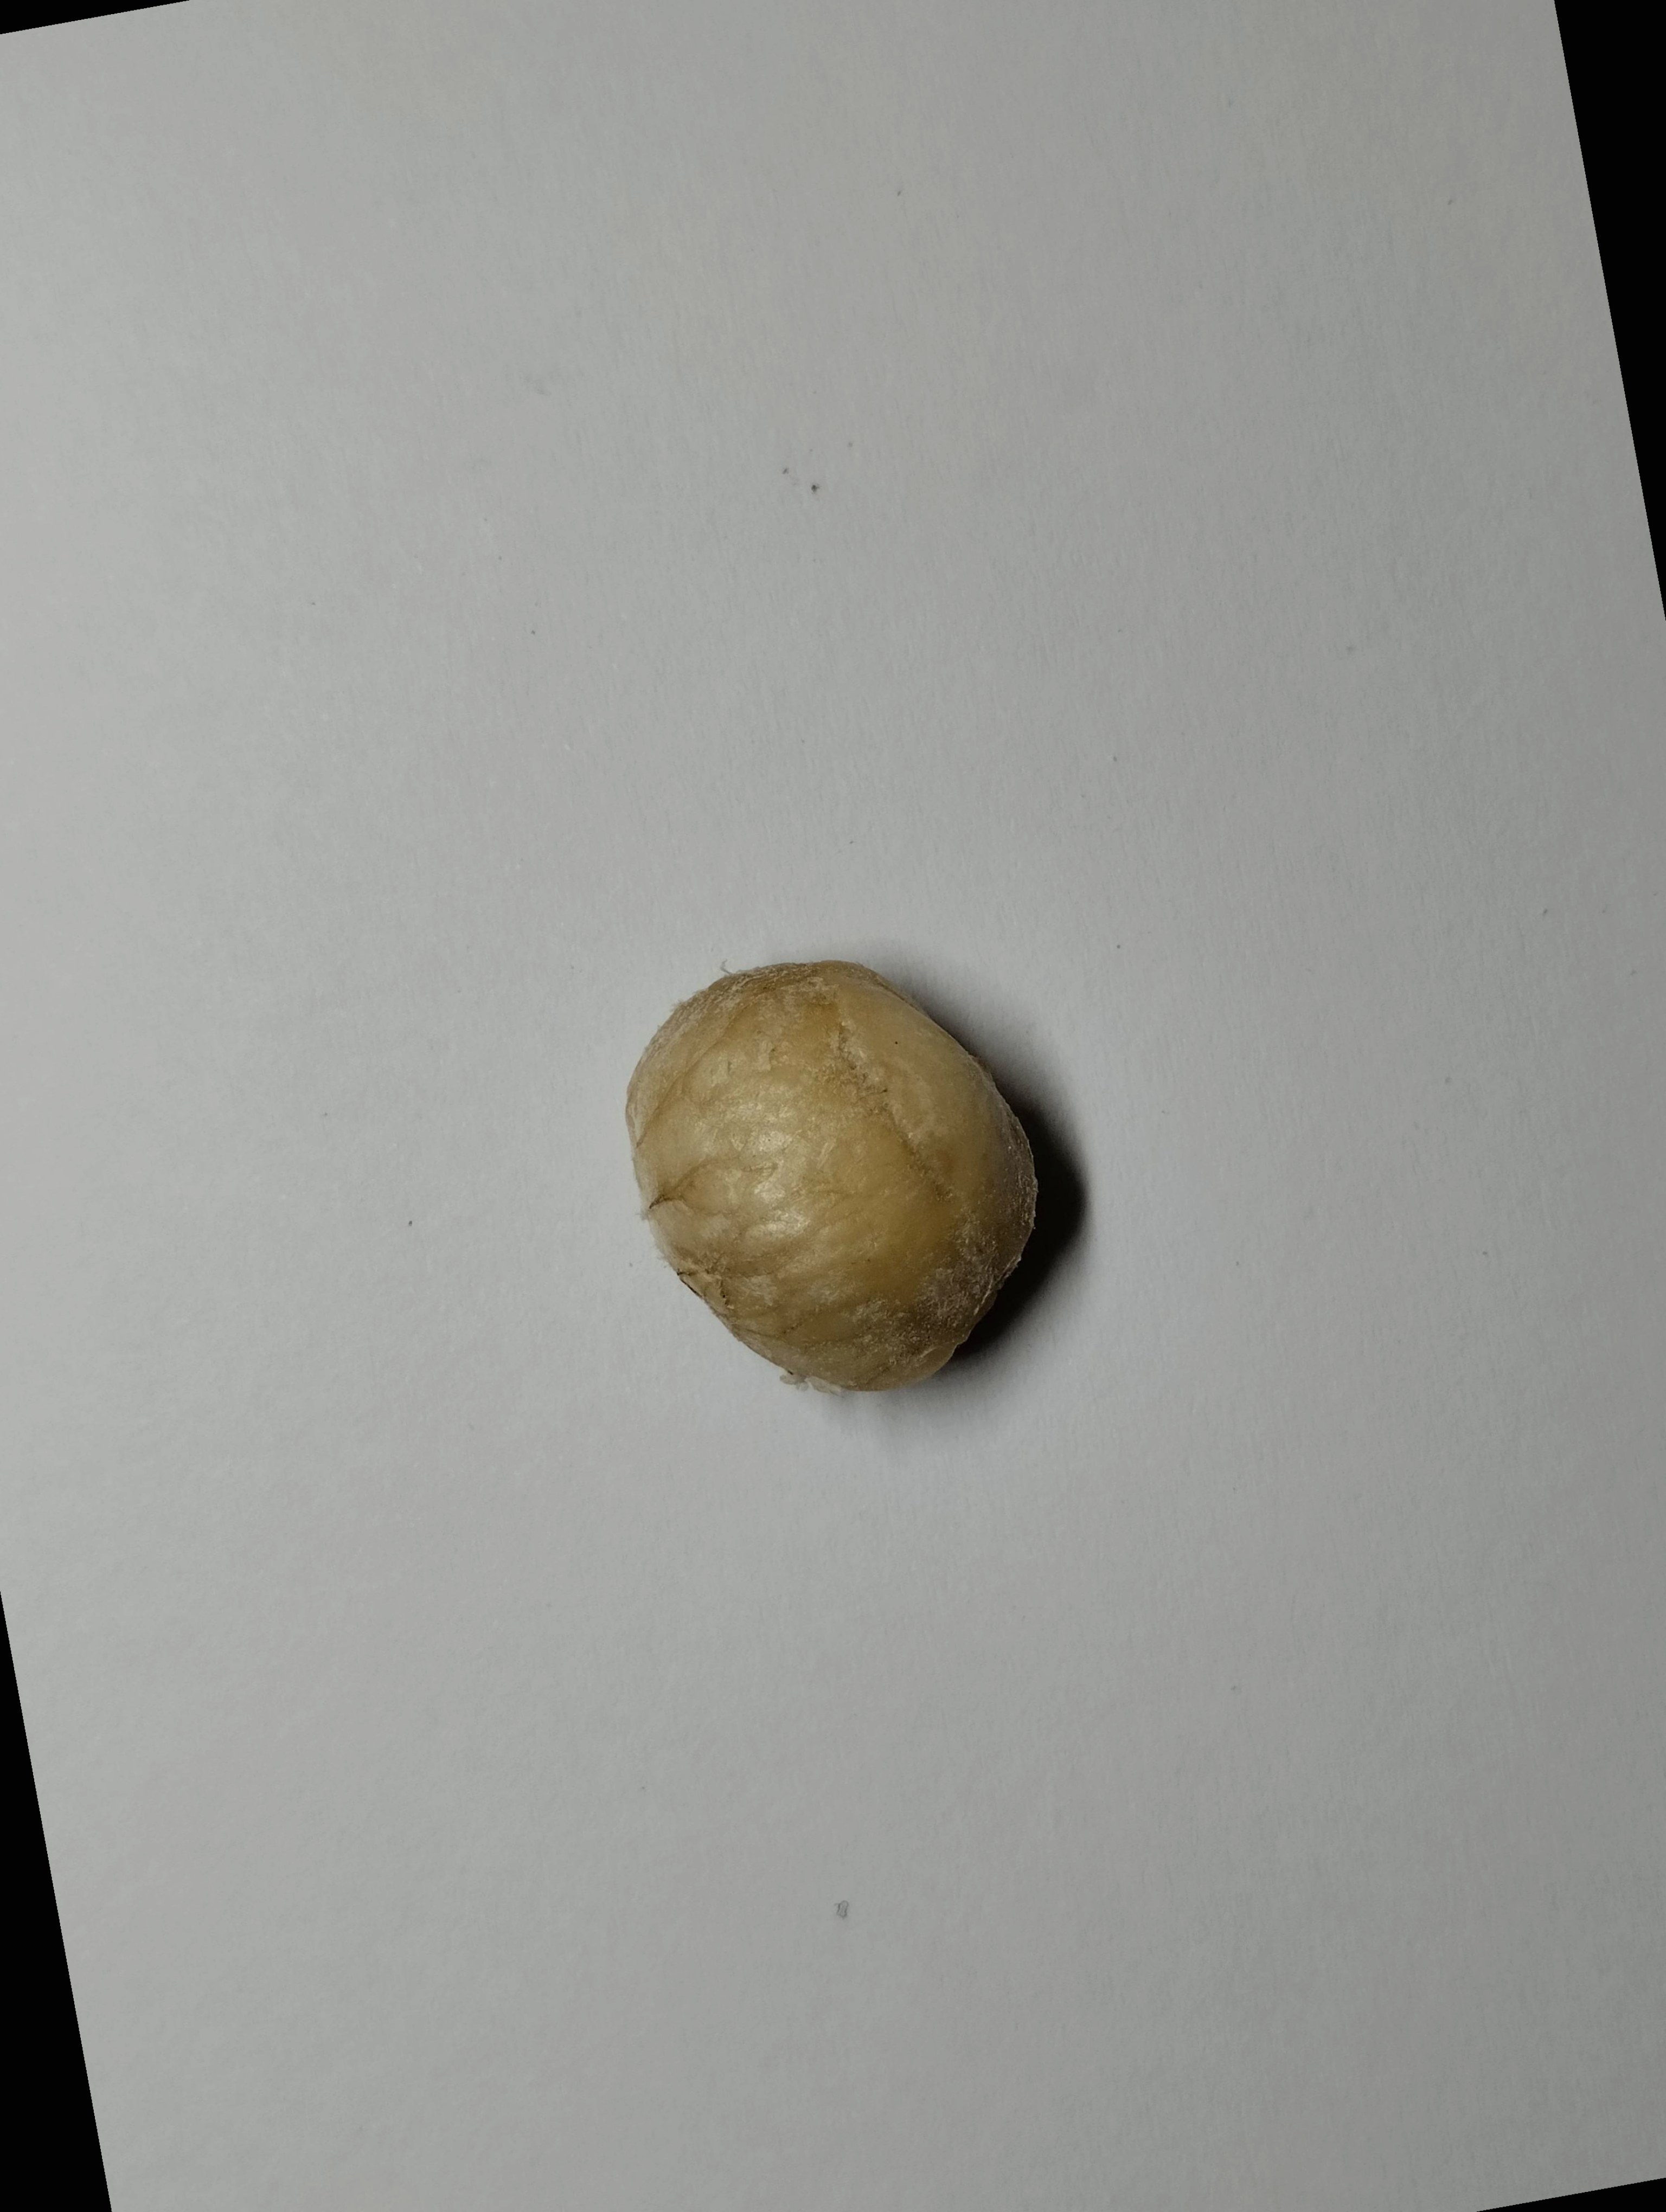
Label: bagus (good seed)